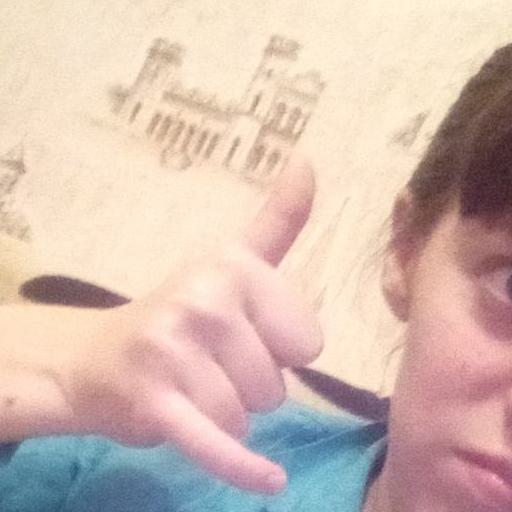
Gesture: call